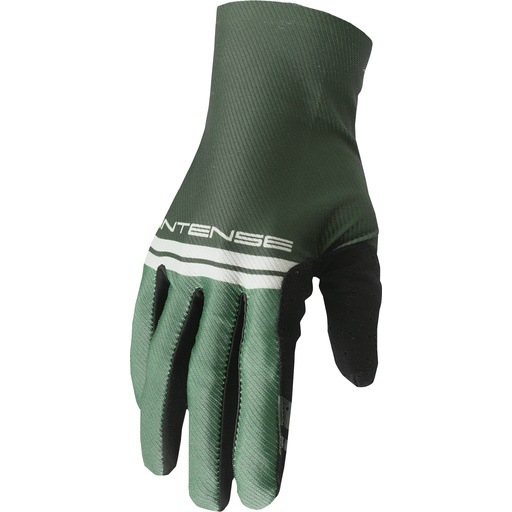
THOR Intense Assist Censis Gloves - Forest Green - Medium 3360-0231
Intense Assist Censis Gloves - Forest Green - Medium Athlete inspired fit and function, Wrapped inner-thumb for durability, Minimalist chassis design, Perforated Clarino palm, Hook and loop wrist closure, Silicone treated fingertips for improved lever control table.productattributes, .productattributes td { border-bottom: 1px solid #ddd; border-collapse: collapse; padding: 2px; text-align: left; }
Brand: THOR
Category: Sporting Goods > Outdoor Recreation > Cycling > Cycling Apparel & Accessories > Bicycle Gloves